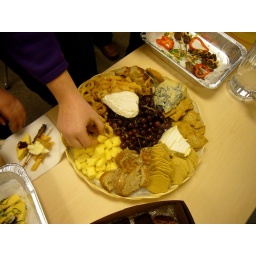
A lovely plate of cheese and fruit courtesy of Delessio Deli in NoPa.